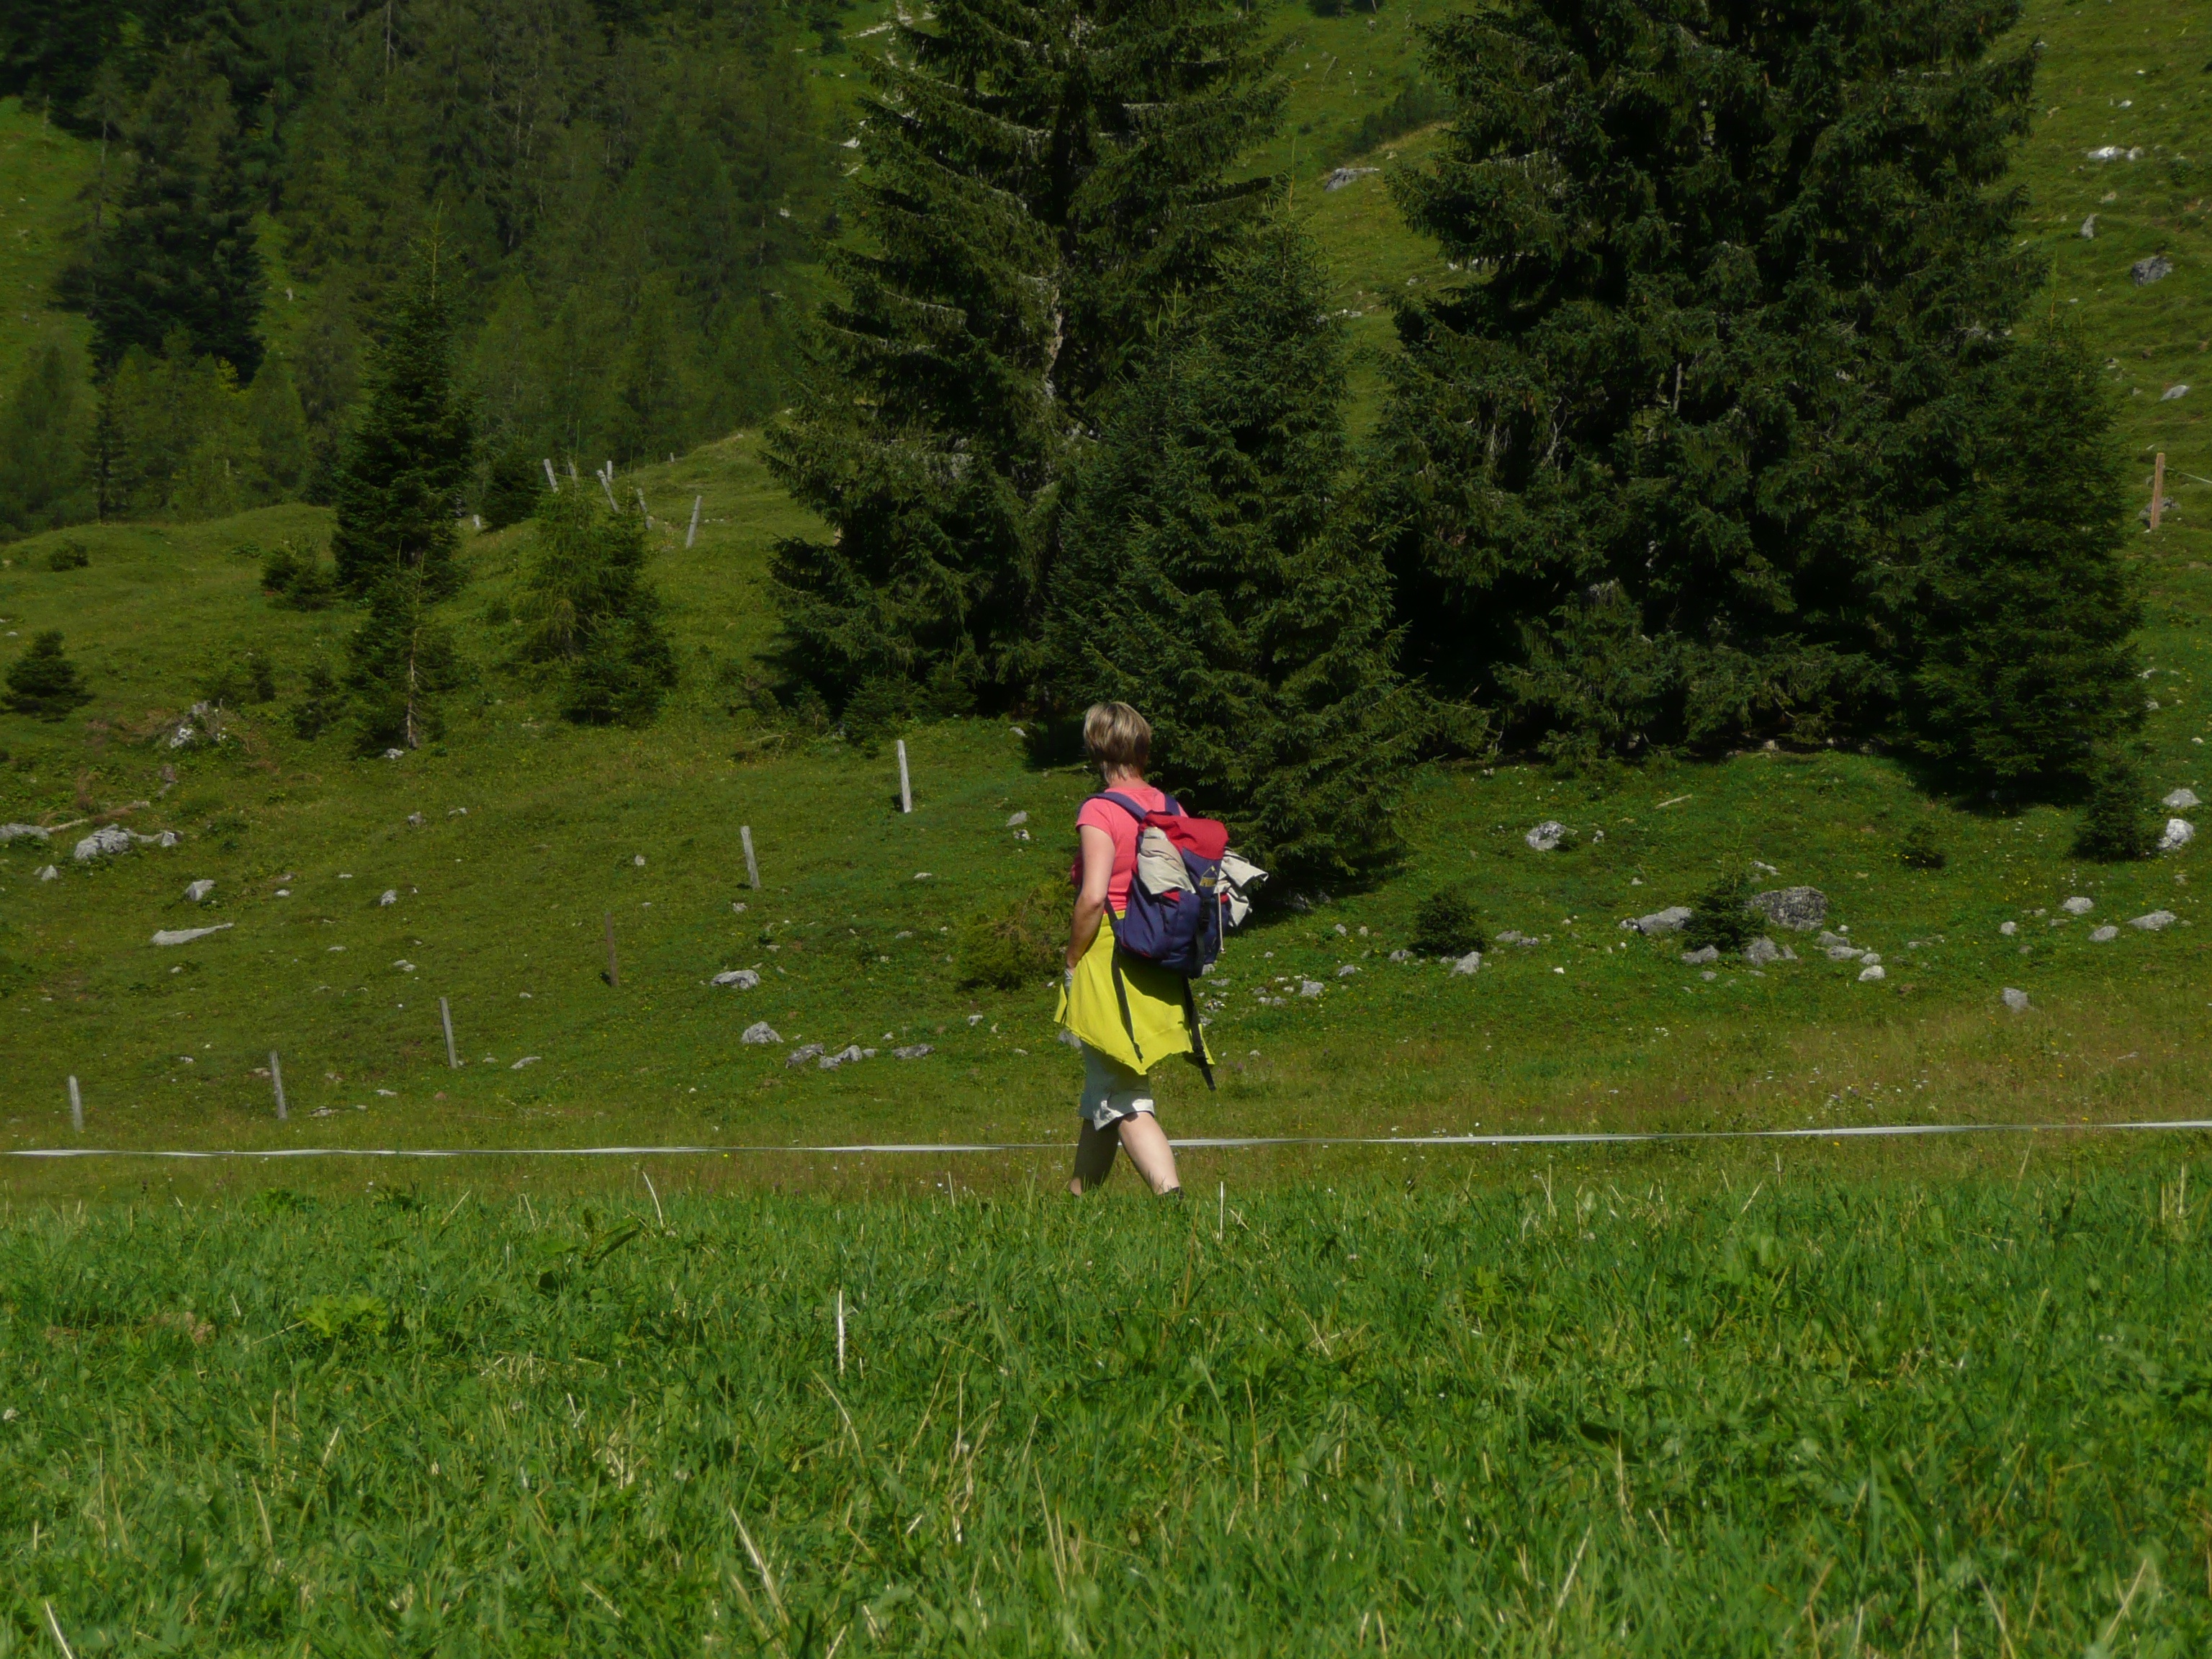
hiking, meadow, running, alone, recreation, hiker, journey, freedom, tour, sports, physical exercise, outdoor recreation, human action